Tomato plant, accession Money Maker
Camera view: horizontal (90 deg, fisheye); turntable rotation: 120 degrees
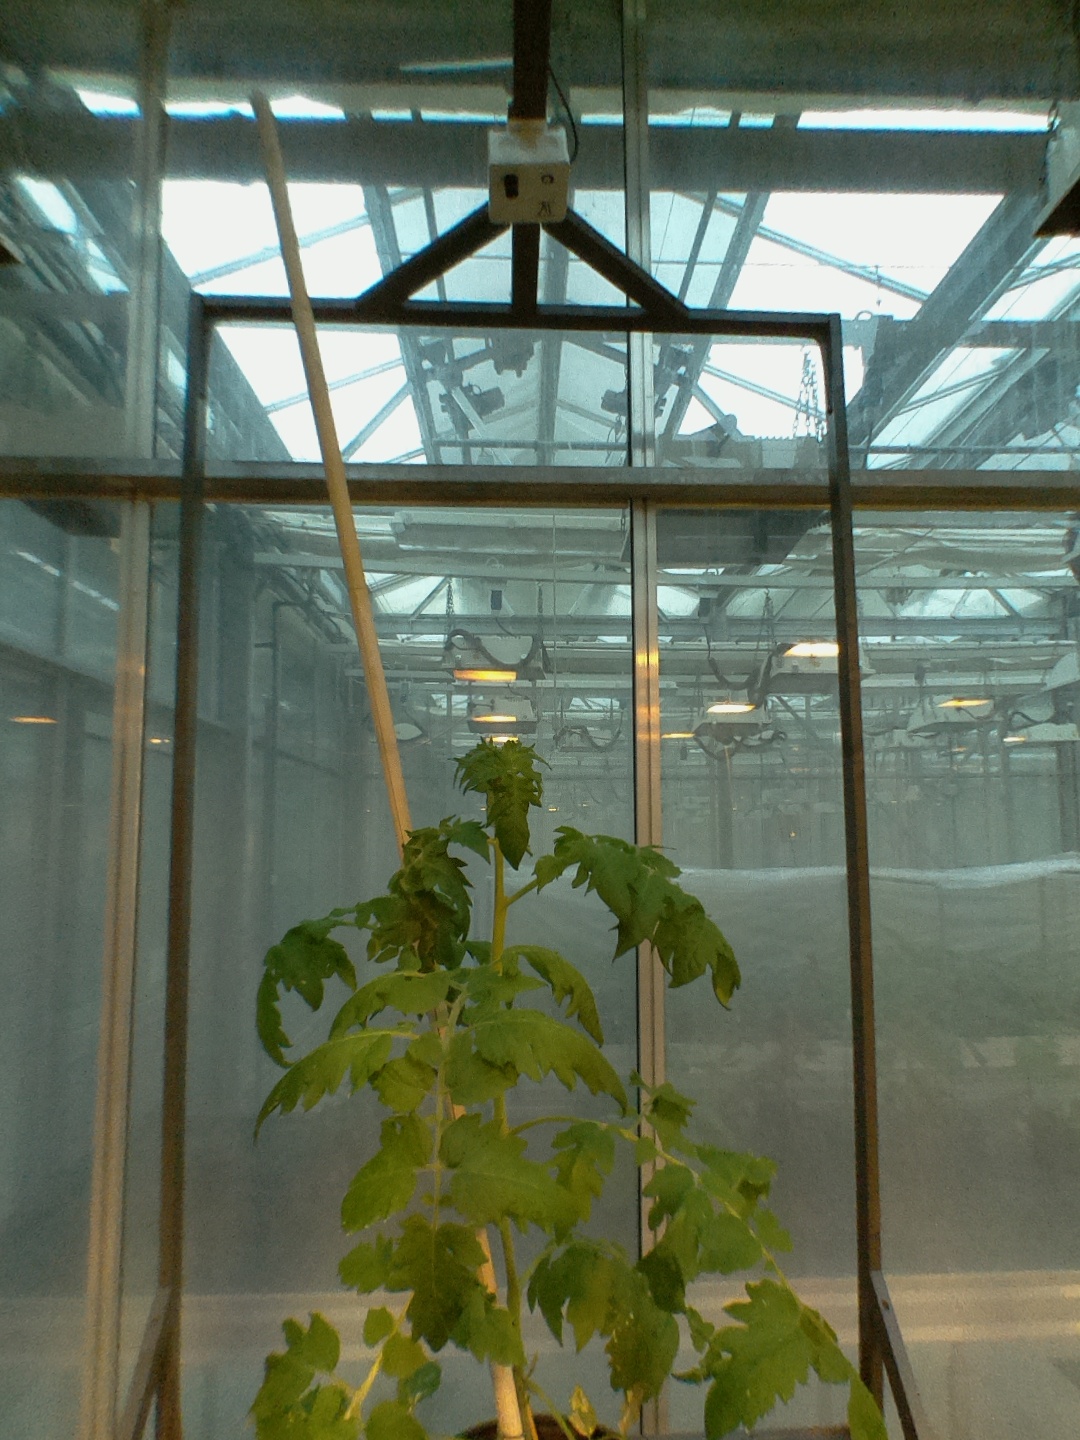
BBCH growth stage 53: 3 inflorescences visible